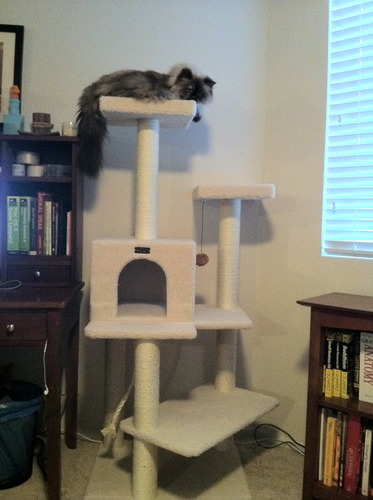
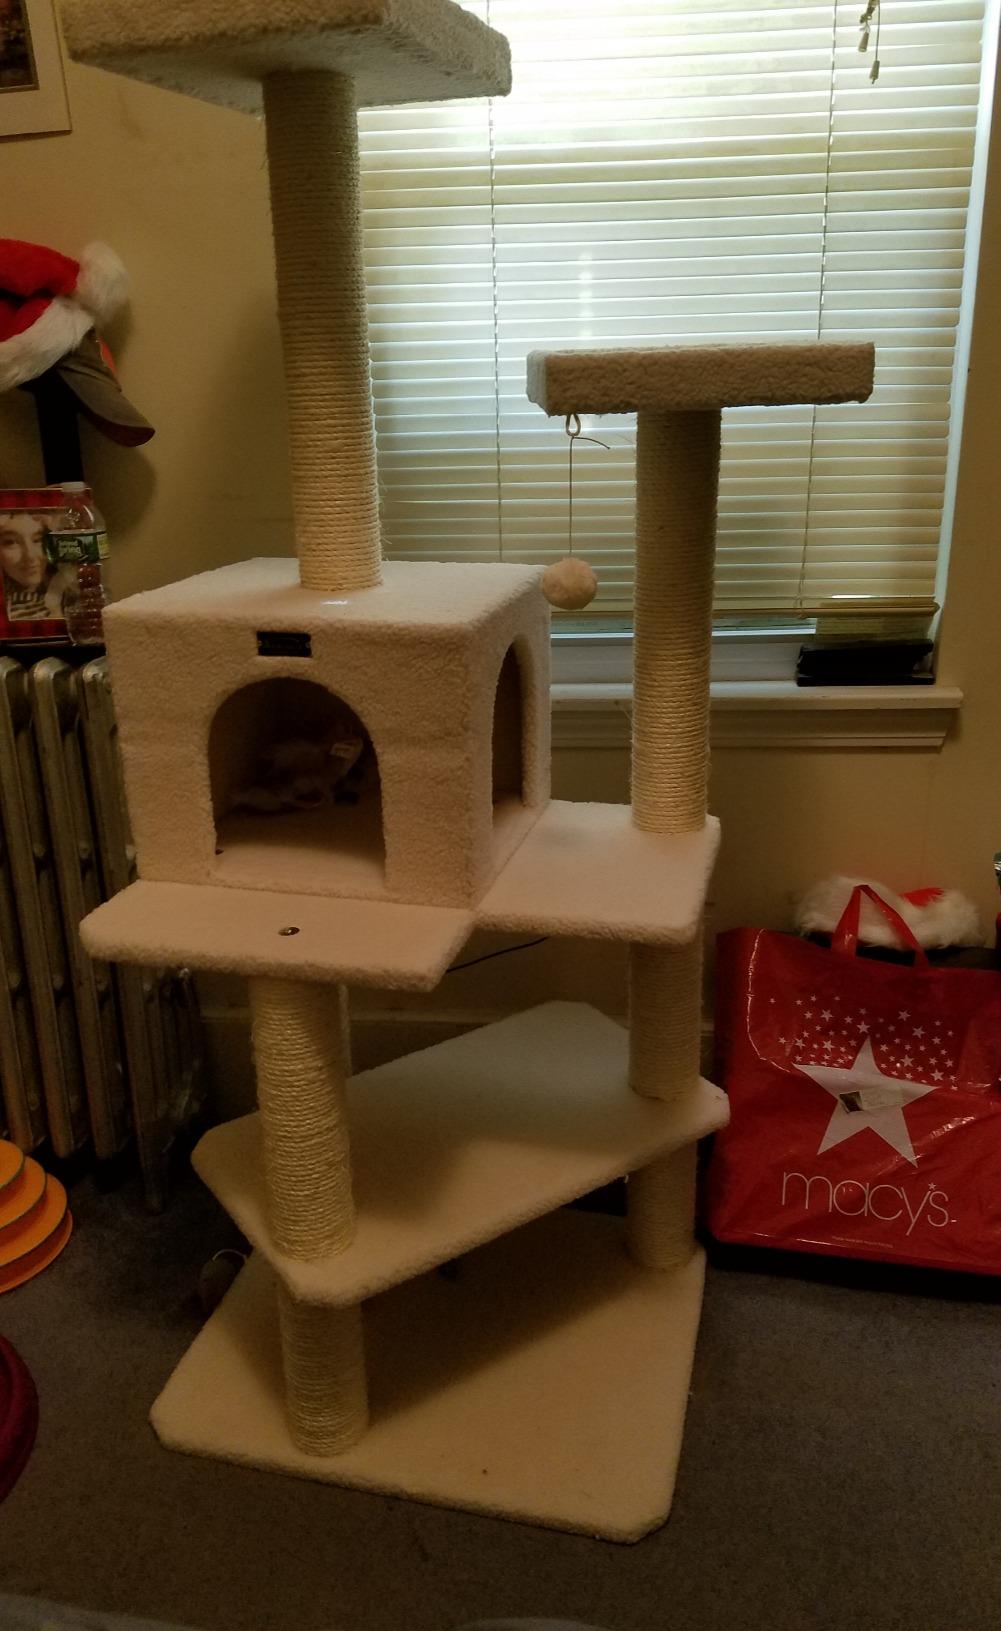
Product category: items_cat tree
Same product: yes